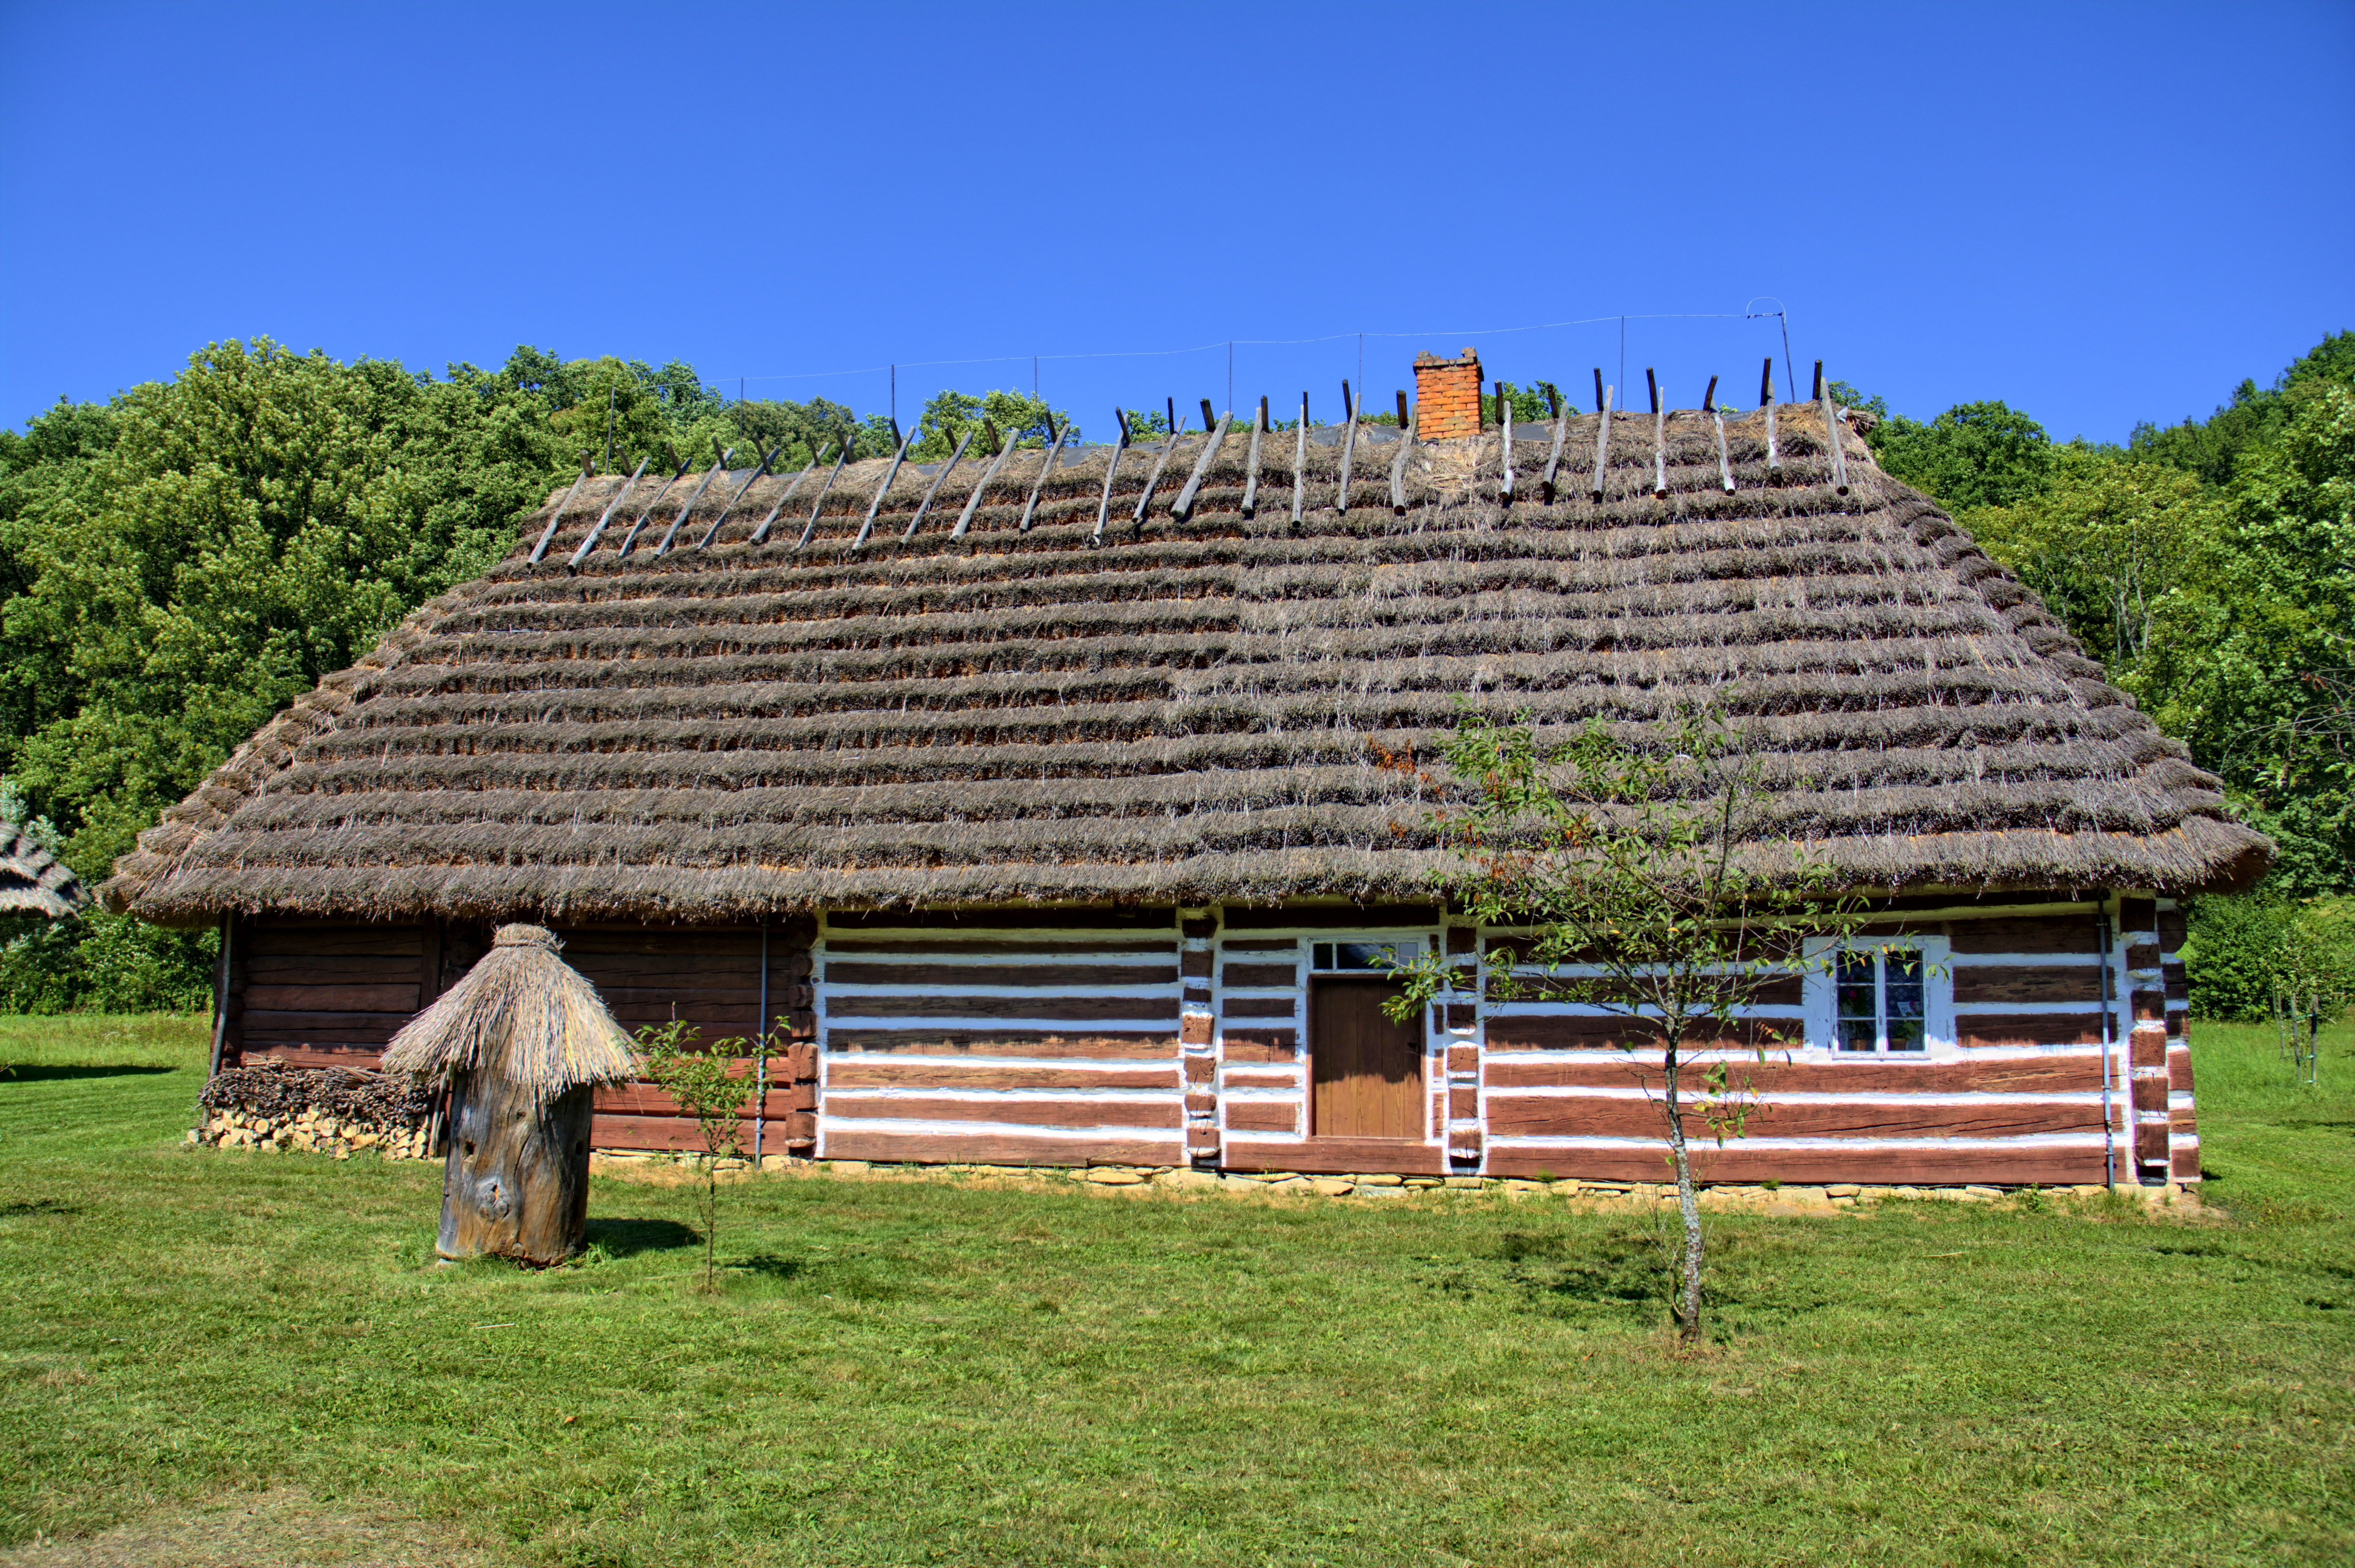
grass, architecture, farm, building, old, barn, monument, hut, village, cottage, straw, poland, estate, log cabin, the roof of the, the museum, thatched, thatching, rural architecture, rural area, open air museum, rural cottage, wooden balls, sanok